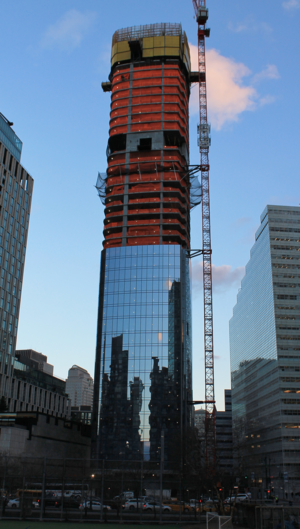
Le 111 Murray Street est un gratte-ciel résidentiel à New York aux États-Unis. Il s'élève à 241 mètres. Son achèvement est prévu pour 2018.